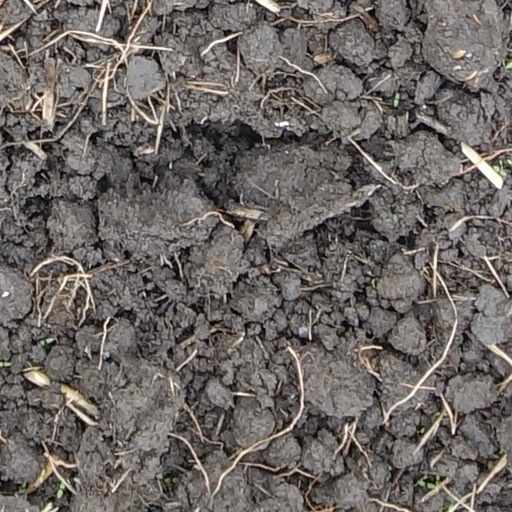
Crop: wheat